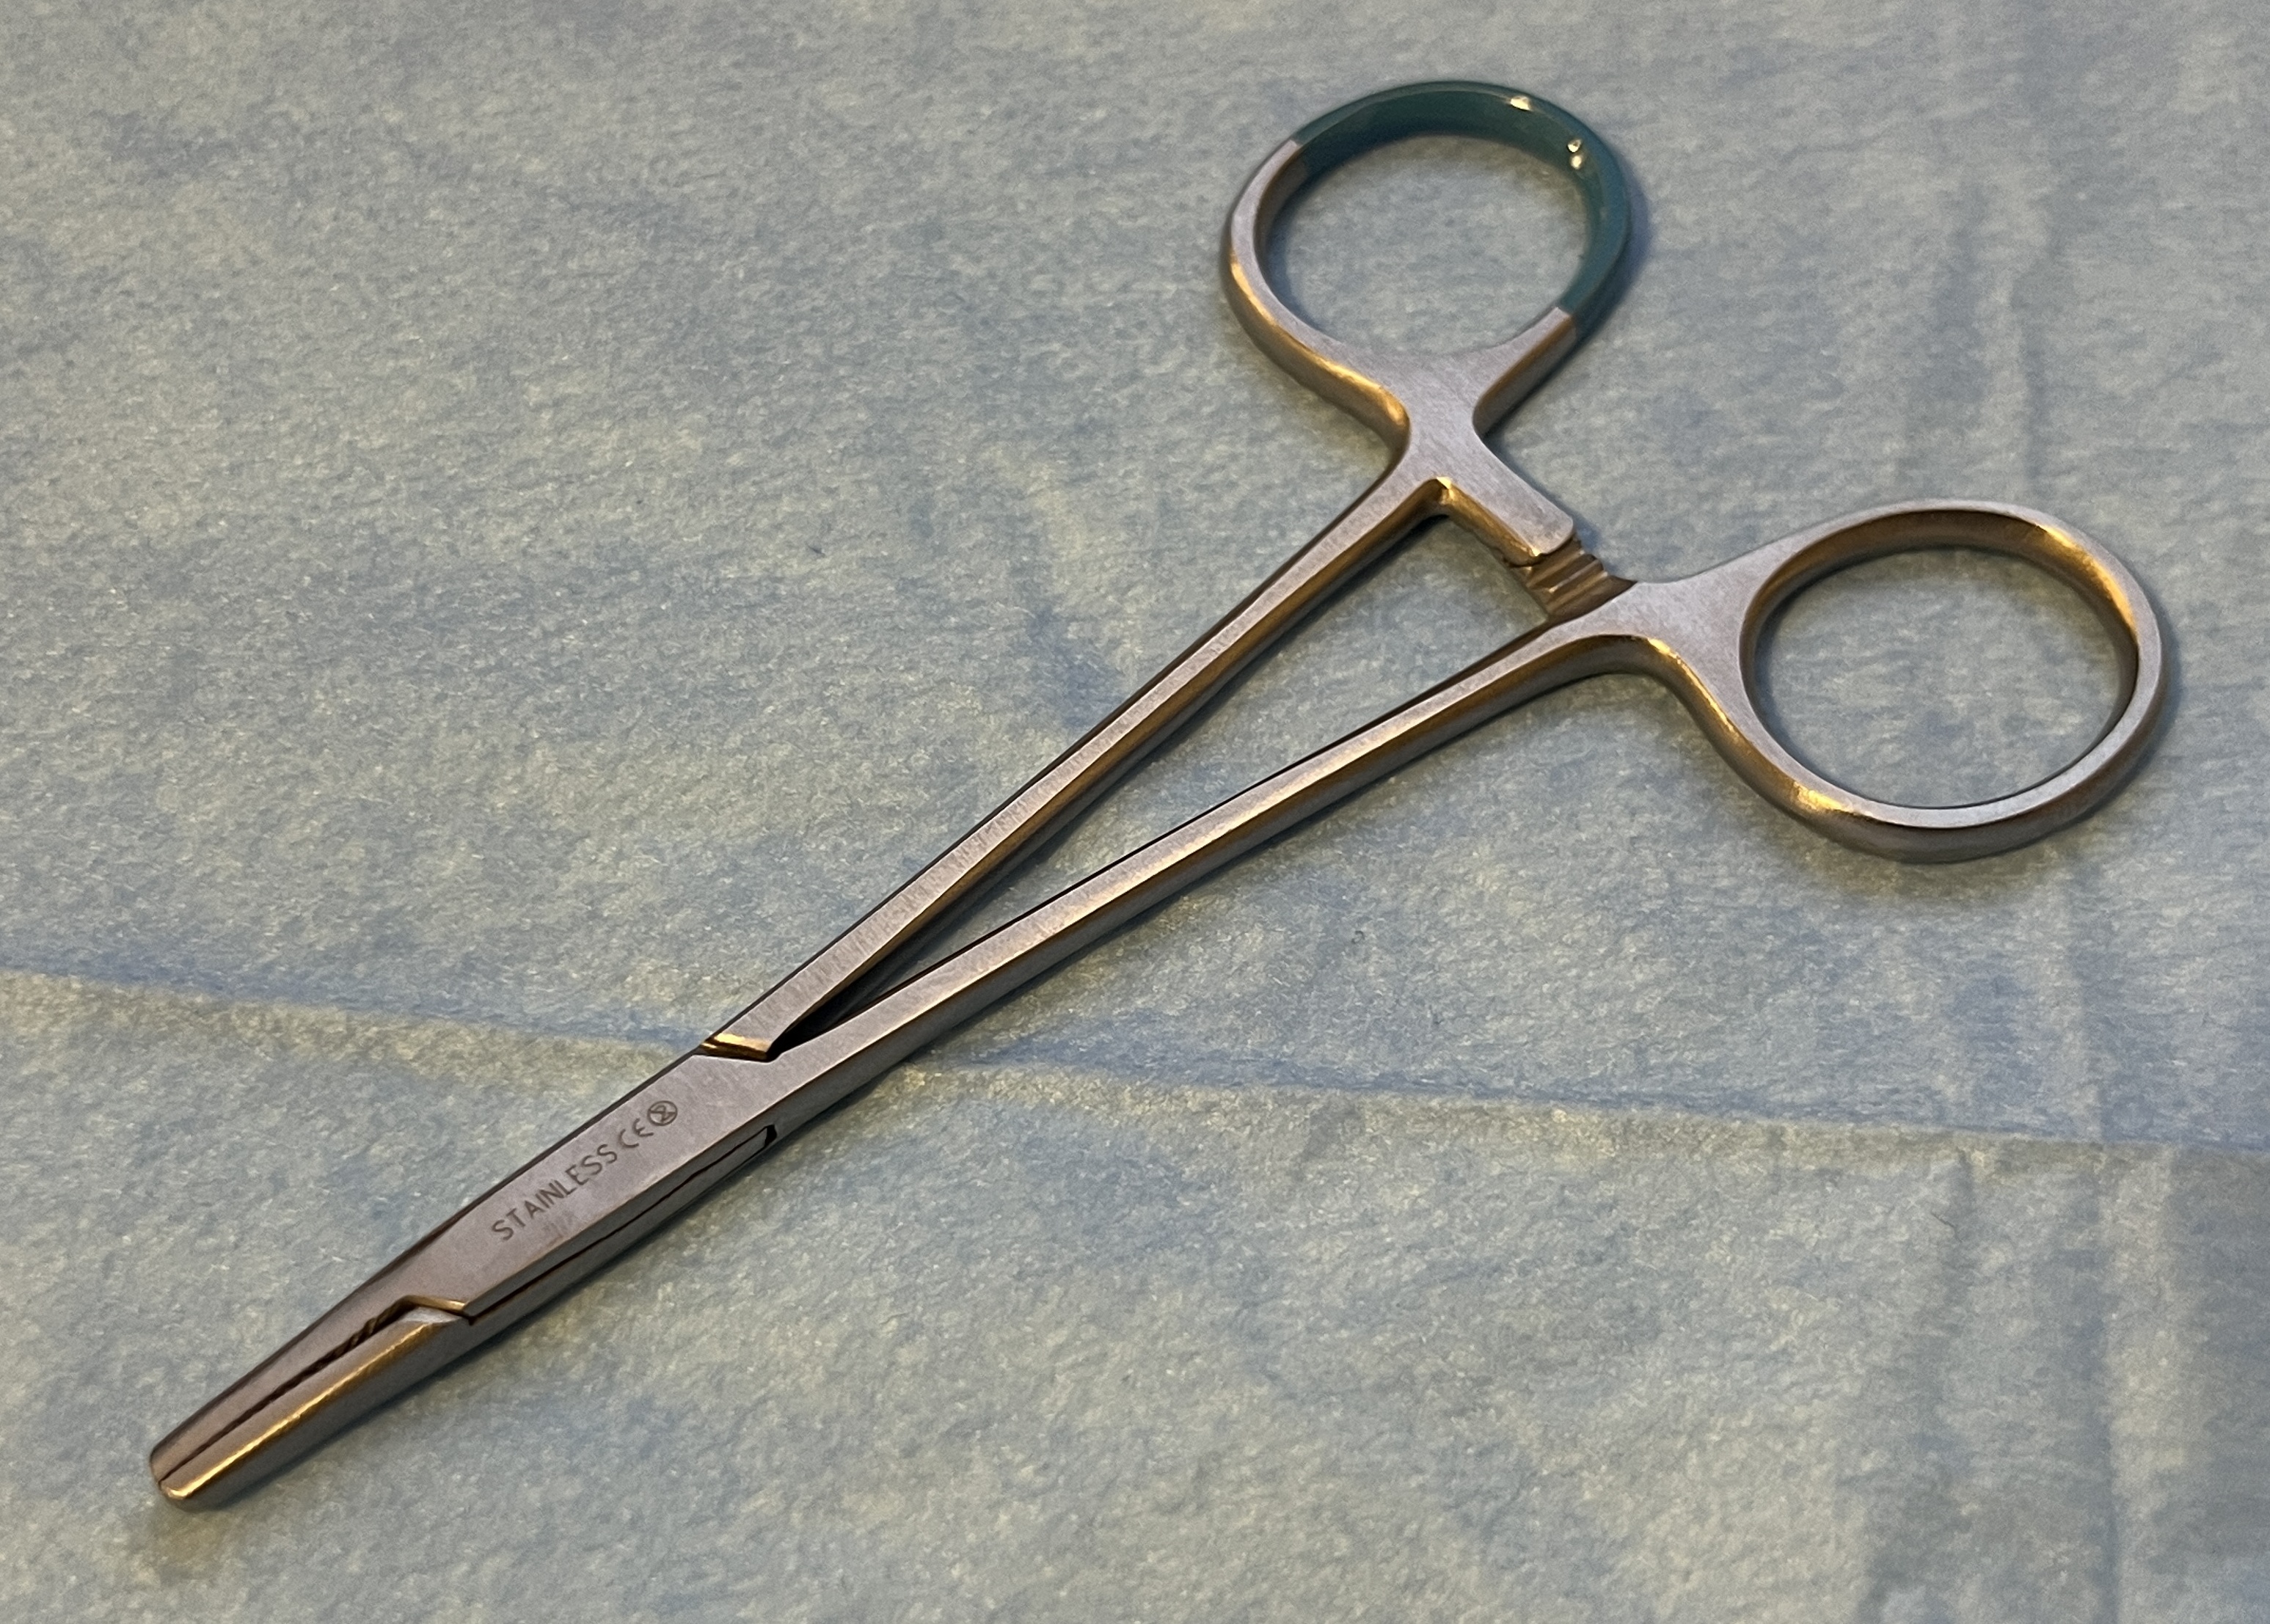
Hinged instrument state: closed